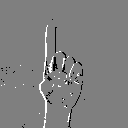
ASL letter: z